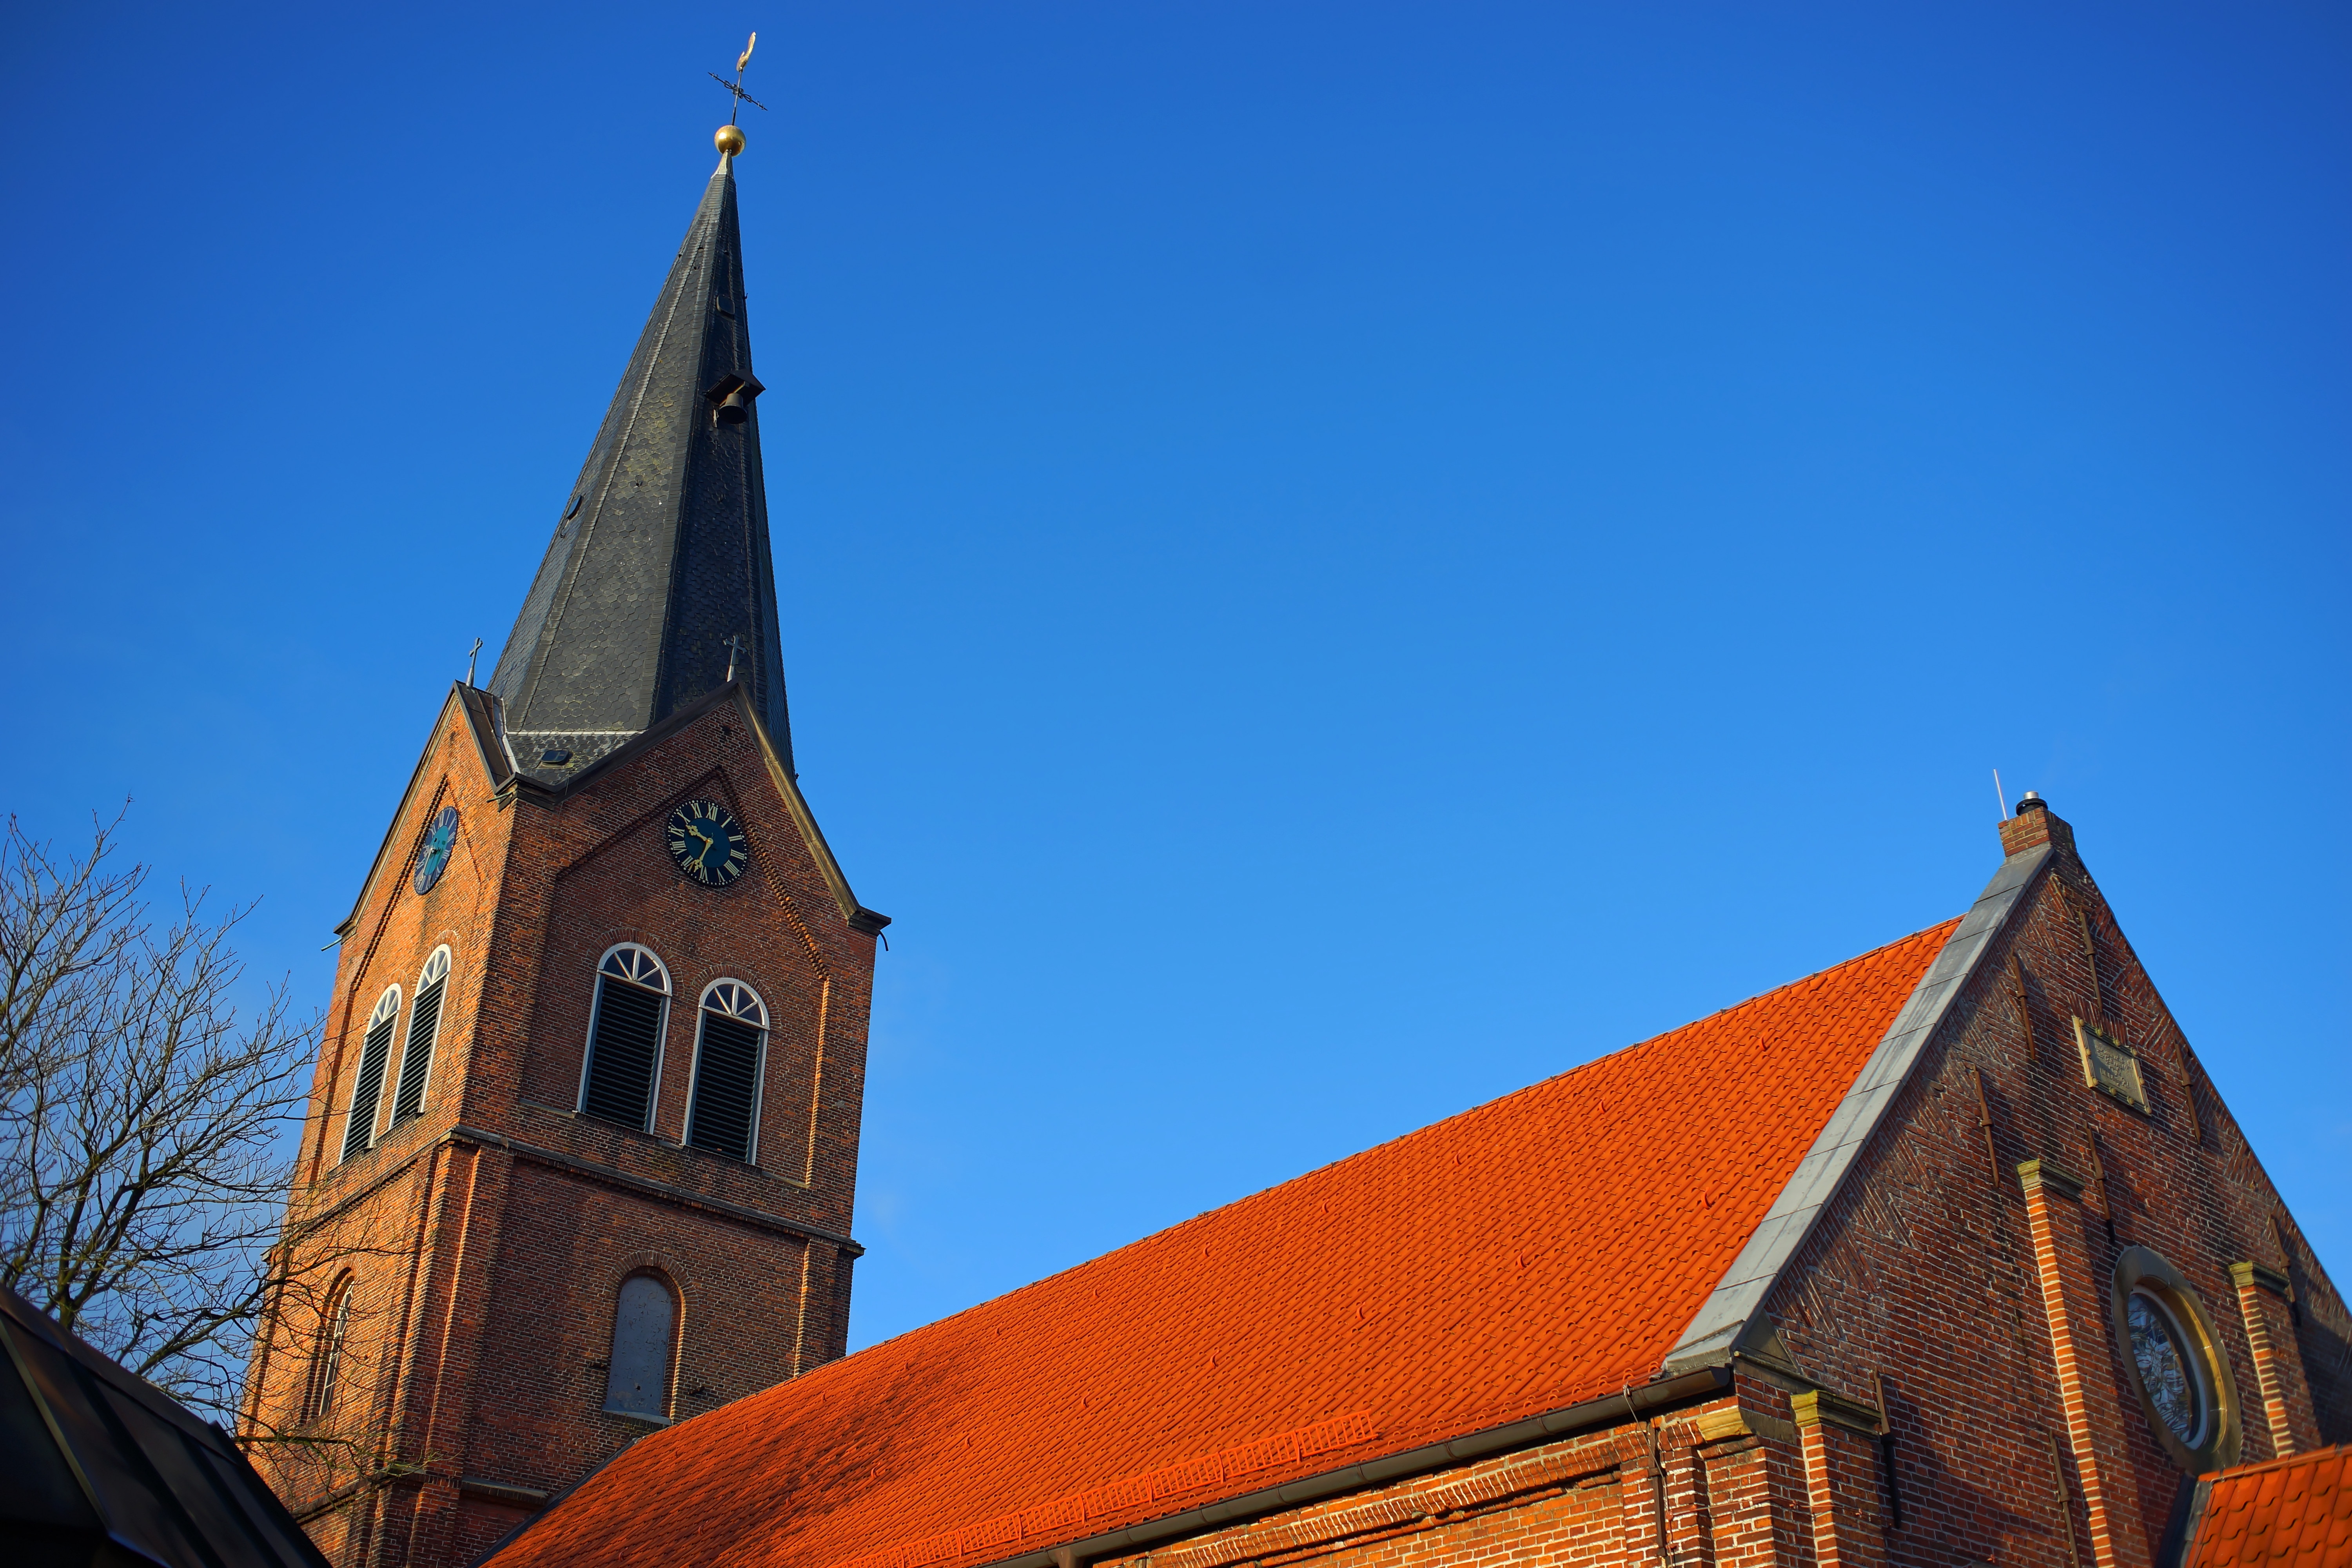
architecture, sky, town, clock, building, tower, religion, landmark, facade, tile, blue, church, cathedral, chapel, place of worship, clock tower, bell tower, spire, faith, steeple, germany